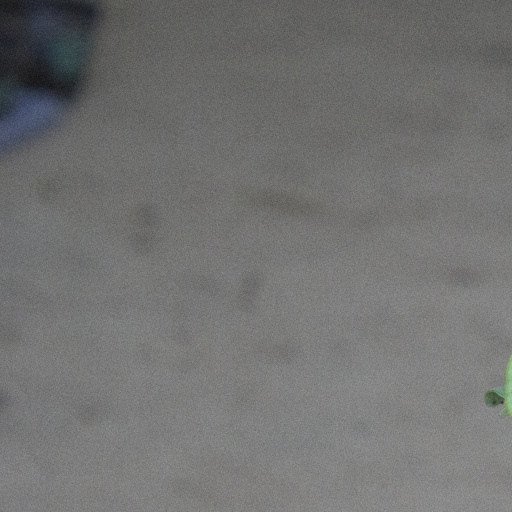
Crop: soybean